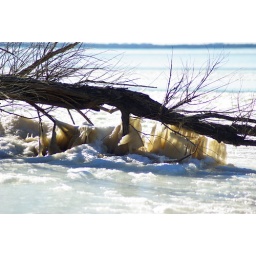
frozen tree in redman lake